Bauddha Rishi Mahapragya

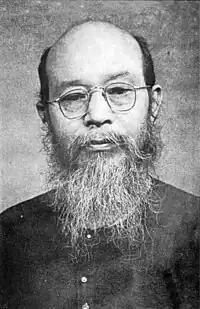
Bauddha Rishi Mahapragya

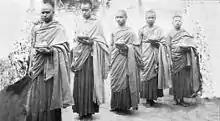
Mahapragya (left) and the other Buddhist monks exiled in 1926.

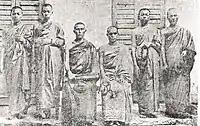
Expelled Buddhist monks Tsering Norbu (seated, left), Mahapragya (seated, right) and (standing, from left) Mahaviryya, Mahachandra, Mahakhanti and Mahagnana in Bodh Gaya, India in 1926.

Bauddha Rishi Mahapragya (born Nani Kaji Shrestha; 21 May 1901 – 1979) was one of the most influential figures in the revival of Theravada Buddhism in Nepal in the 1920s. In 1926, he was jailed and then exiled by the tyrannical Rana regime for converting to Buddhism from Hinduism.